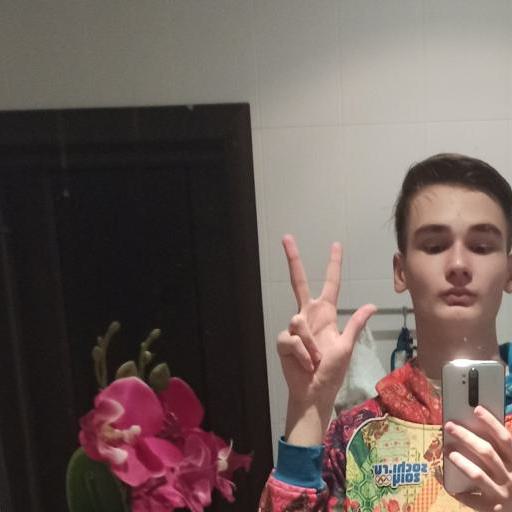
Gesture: three2